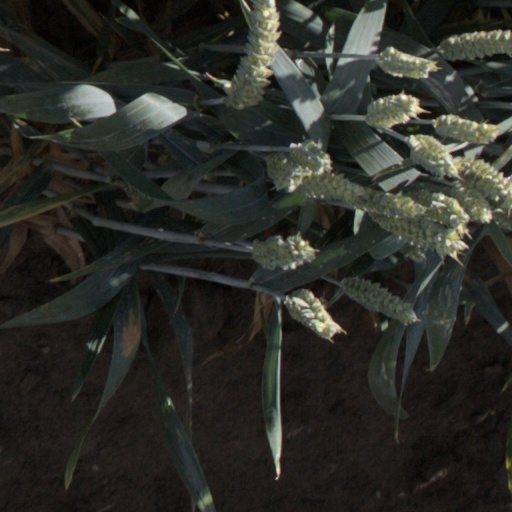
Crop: wheat